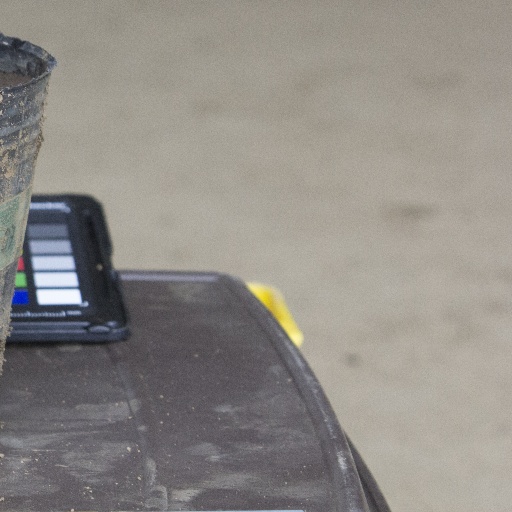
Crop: soybean